History of CD Leganés

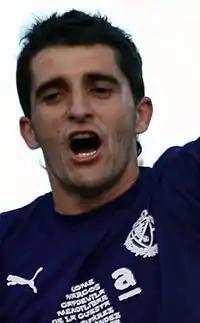
Víctor retired at the age of 37 from his hometown team Leganés in the 2011-12 season.

For the 2001-02 season, Ciriaco Cano was hired as coach, but after a poor run of results, he was replaced by Carlos Sánchez Aguiar. The biggest success of that year was a 2-0 win over Atlético de Madrid at the Vicente Calderón stadium in Atlético's promotion year. Aguiar stayed on the following year, but poor results led to him being replaced by Enrique Martín. Leganés finished nineteenth, in the relegation zone, but were rescued again in the offices: SD Compostela went down for non-payment and the Madrid team took their place. Unai Emery, who would go on to excel as a coach, played in that squad.